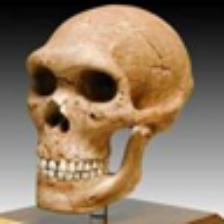
Label: NonHuman